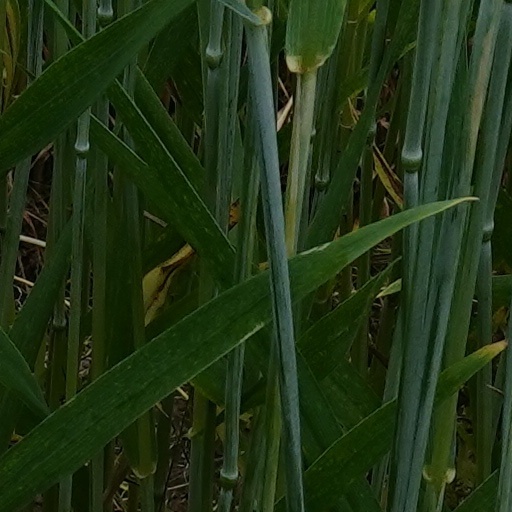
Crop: wheat